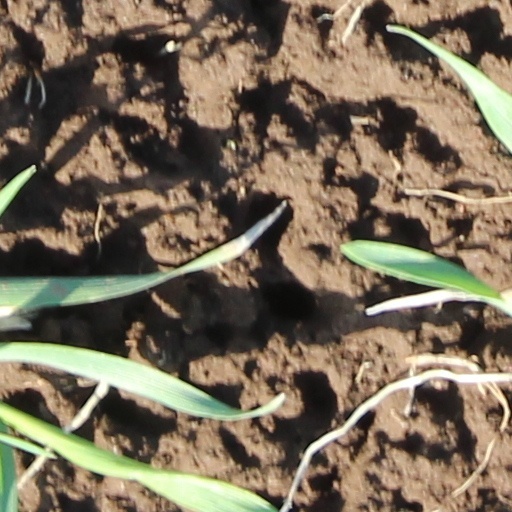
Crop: wheat